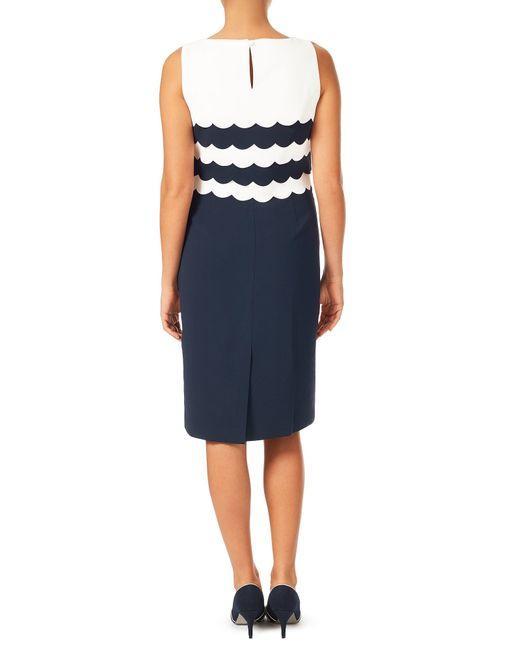
formelles Bürokleid, ärmelloses schwarz-weißes Oberteil